Fortifications of Frankfurt

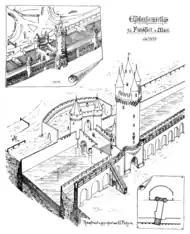
Eschenheimer Tor, an exemplary part of the new city wall

On 17 July 1333, Emperor Ludwig IV. authorised the second city expansion ("Zweite Stadterweiterung") which tripled the previous area of the city. It took four centuries for the city's then population of 9,000 to grow enough for the whole Neustadt, in front of the Staufenmauer, to be built over. Notwithstanding, in 1343 the construction of a new city wall around the sparsely inhabited suburbs was started; it took over 100 years to complete, in several construction phases. The work initially went slowly and lacked an overall plan. The development of firearms seems to have caused an acceleration, with the whole fortification being finished by the beginning of the 16th century.